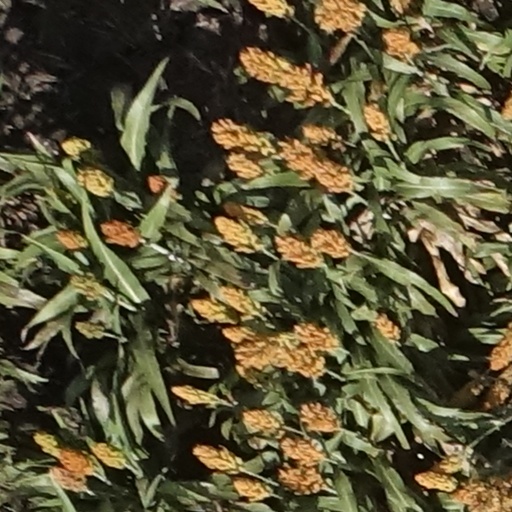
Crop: sorghum